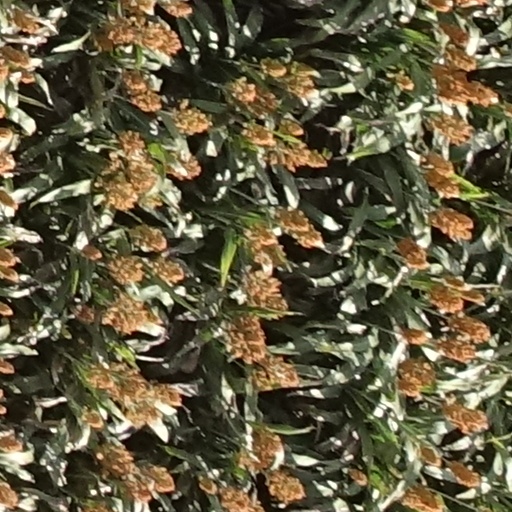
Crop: sorghum